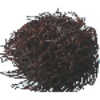
Label: Rambutan 1